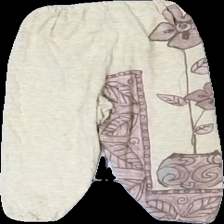
View: back
Type: Trousers
Category: Children
Brand: Missing
Colors: Beige, Pink, Brown
Material: 100% cotton
Pattern: Other
Cut: Regular
Season: All
Price range: <50
Recommended usage: Reuse